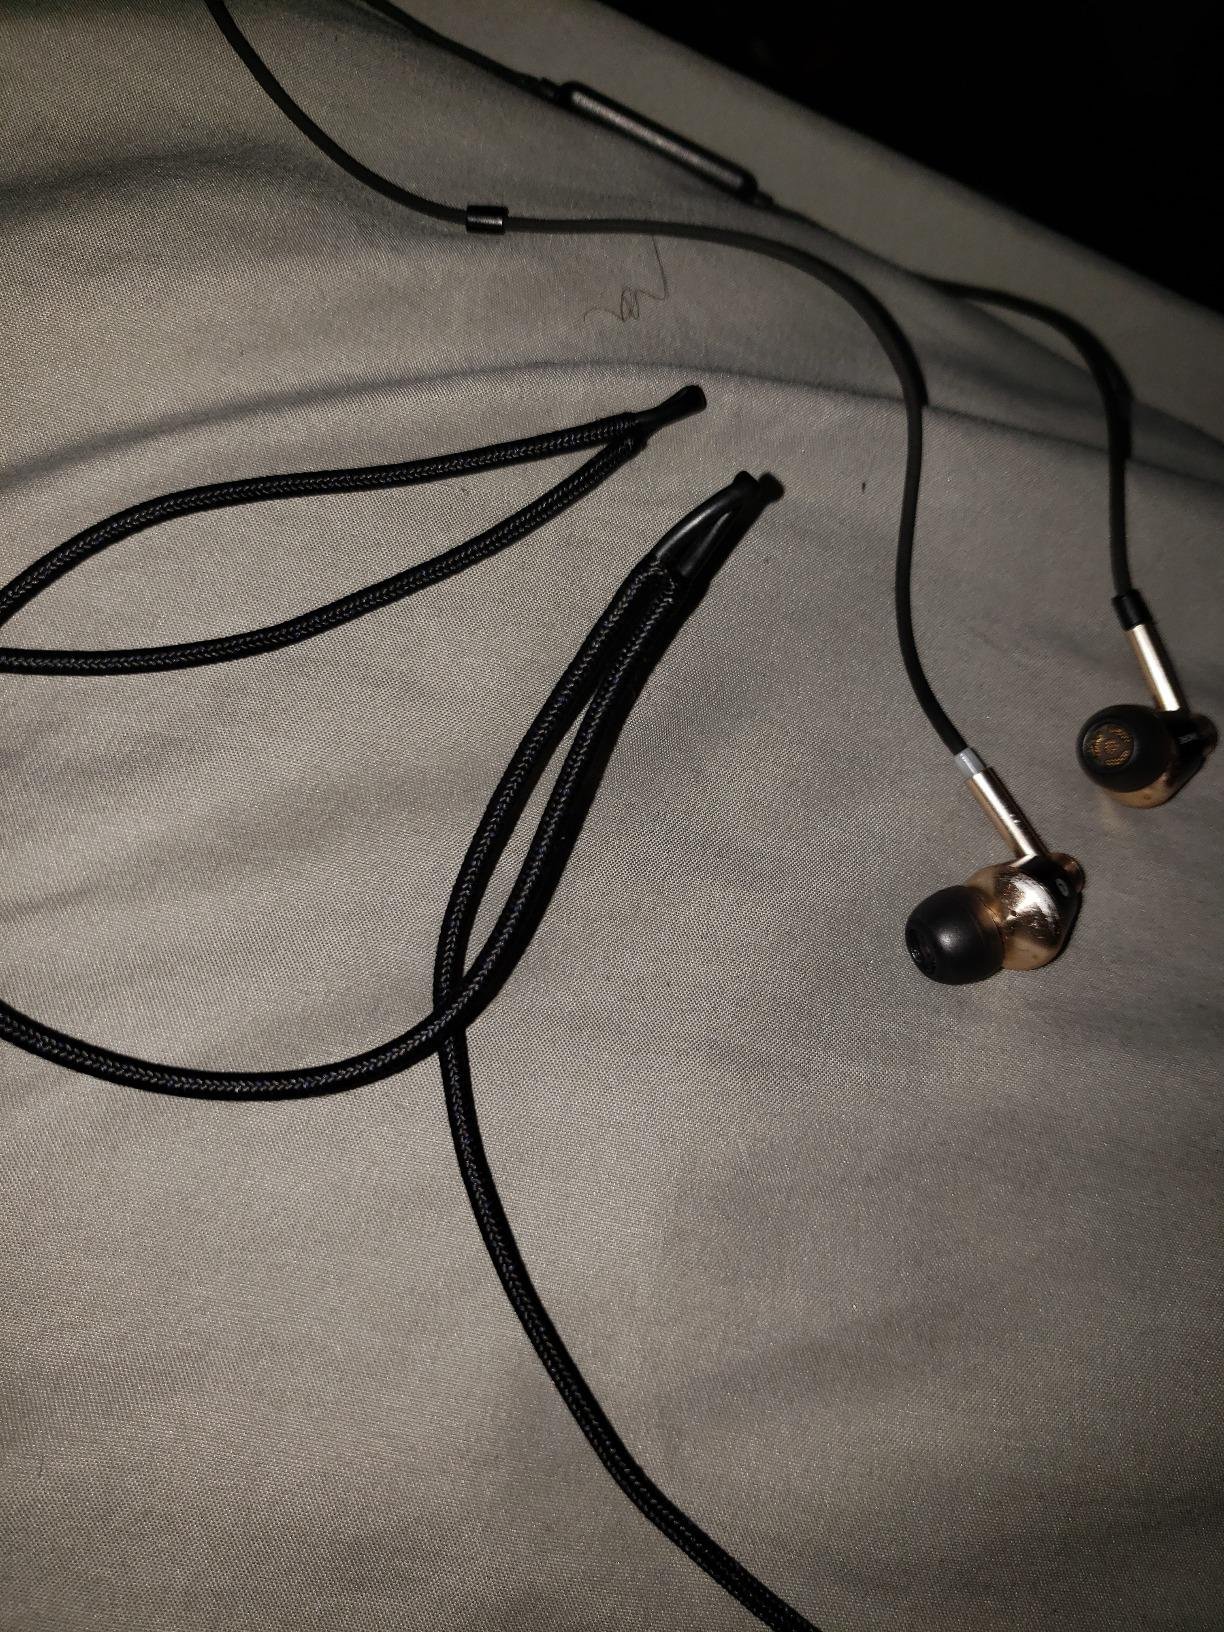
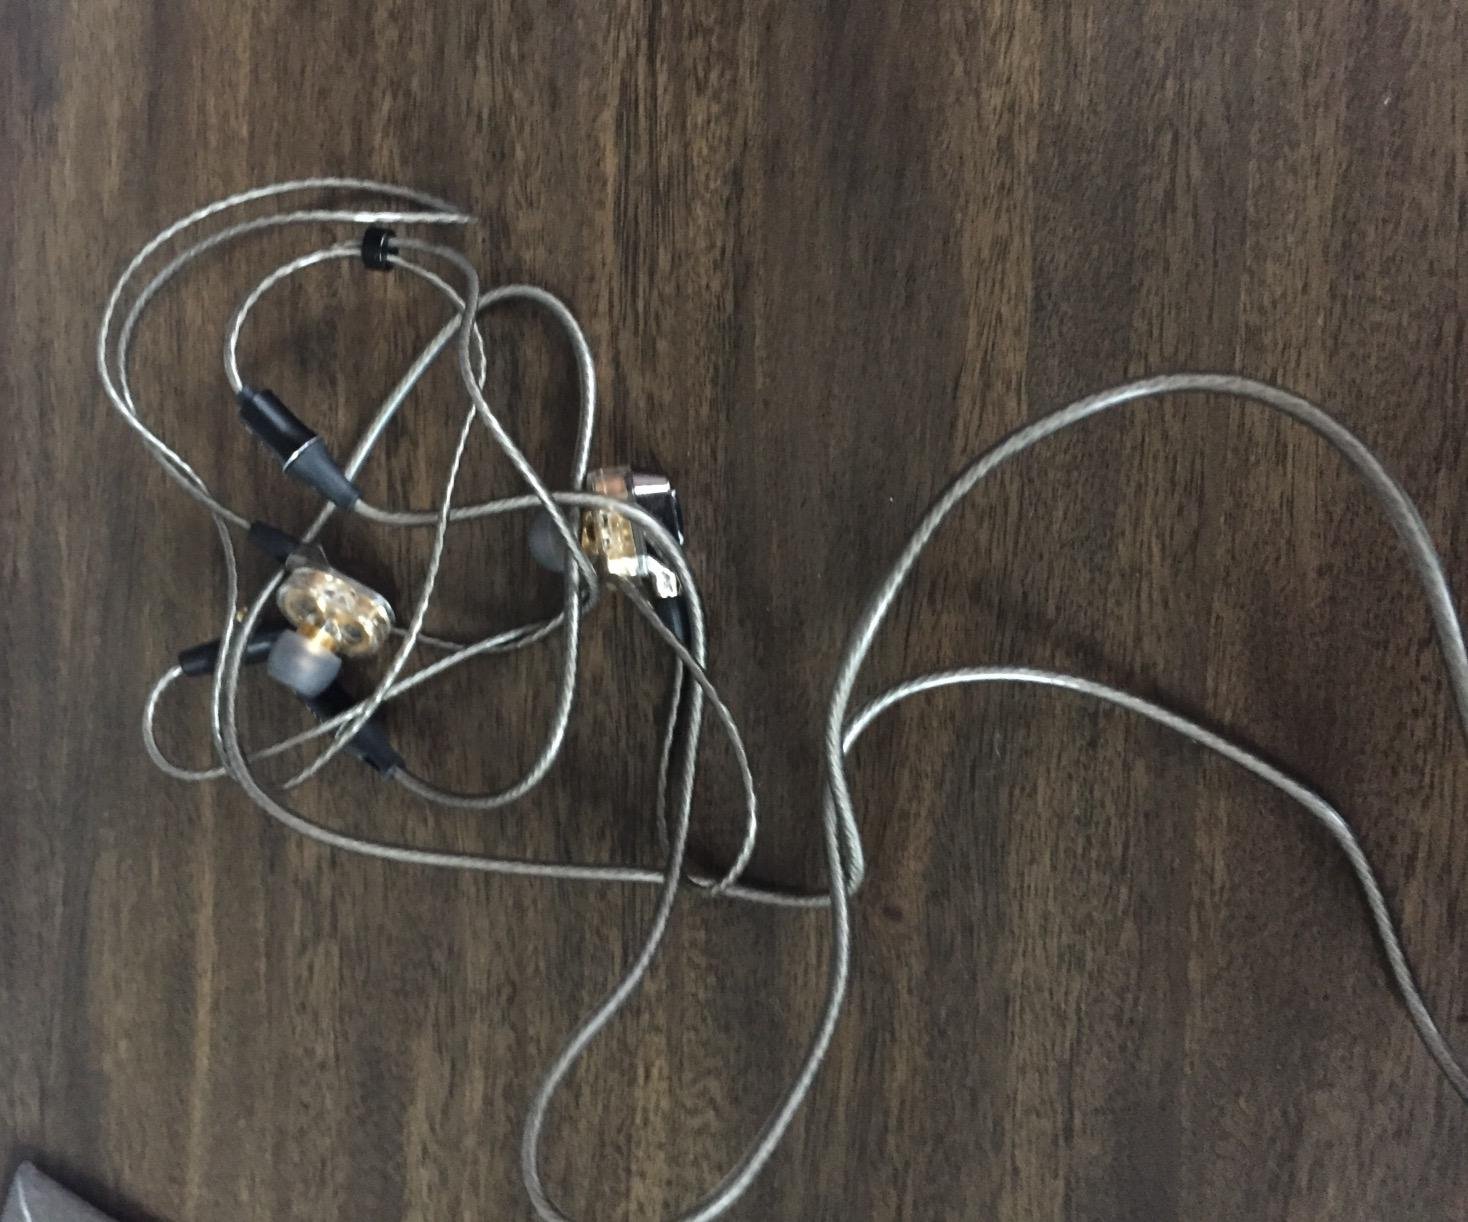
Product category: headphones
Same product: no